Vila Real de Santo António

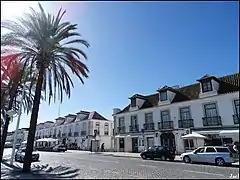
Riverfront avenue

The history of settlement in the region pre-dates the Pombalinan community of the 18th century. The coastline area of Vila Real was inhabited by Megalithic tribes who constructed beehive tombs in the area around Nora, near Cacela. The Romans, and much later the Arabs, made the settlement of Cacela an important village during their occupation of the territory, constructing fortifications to protect them from invading bands.